New Orleans Police Department

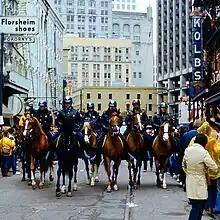
Mounted police during New Orleans Mardi Gras 1984

The NOPD has a long history of civil rights violations, corruption and poor oversight. In 2011, a Department of Justice report found that the NOPD had structural problems that led officers to engage in constitutional violations and discriminate on the basis of race, ethnicity, and LGBT status. The DOJ also found that the NOPD's "culture tolerates and encourages under-enforcement and under-investigation of violence against women." The report concluded, "the NOPD has long been a troubled agency. Basic elements of effective policing— clear policies, training, accountability, and confidence of the citizenry—have been absent for years." As a consequence of the DOJ investigation, the DOJ and the city of New Orleans entered into a consent decree in 2012 where the NOPD had to implement sweeping reforms.